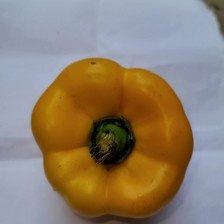
Label: capsicum